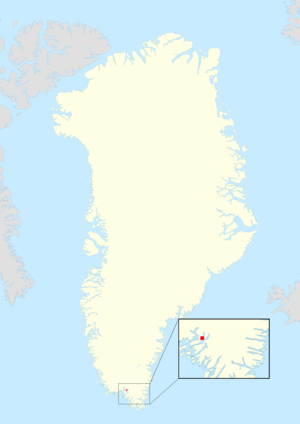
Carte indiquant Gard(h)ar, ancien comptoir Viking au Groenland. Carte créée à partir de Greenland edcp location map.svg .
Gardhar ou Gardar est la capitale de l'établissement norvégien au Groenland au Moyen Âge, et le siège d'un évêché de 1126 à 1377, époque de la nomination du dernier évêque. Ce fut le premier diocèse du pays.